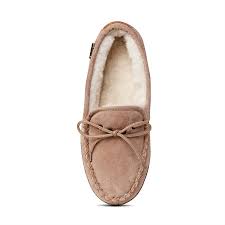
Waste category: shoes